Avalon Peninsula campaign

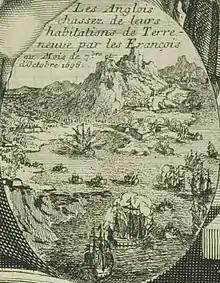
Depiction of the sacking of English settlements in Newfoundland by the French

The Avalon Peninsula campaign occurred during King William's War when forces of New France, led by Pierre Le Moyne d'Iberville and Governor Jacques-François de Monbeton de Brouillan, destroyed 23 English settlements along the coast of the Avalon Peninsula, Newfoundland in the span of three months. The campaign began with raiding Ferryland on November 10, 1696, and continued along the coast until they raided the village of Heart's Content.